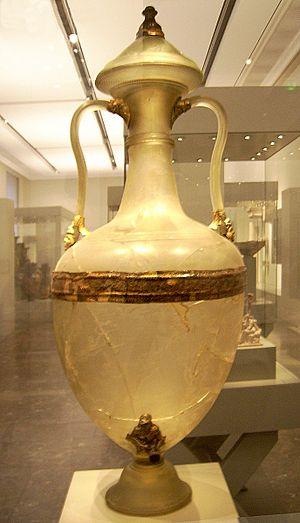
Le Yedisan est une province historique et une région naturelle d'Ukraine correspondant à l'extrémité occidentale de la steppe pontique.